Laura Ballance

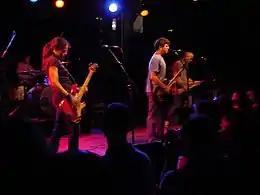
Performing live with Superchunk: Carrboro, North Carolina - 2006

Despite her hyperacusis and announcement that she will no longer be touring with the band, she has remained in Superchunk since 1989. Their latest album is "Wild Loneliness", released in February 2022.